Bokrijk

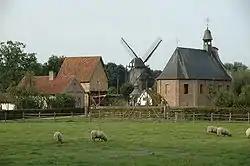
View of Bokrijk's recreated Hesbaye village

The Bokrijk Provincial Domain is a park and museum complex near Genk, Province of Limburg in Belgium. It is known for its open-air museum which displays a large collection of historical buildings from across Flanders which presents the history of rural life in the region. The domain is in area and also hosts an important botanical garden (arboretum), nature reserve, and the largest open-air playground in Flanders.